City of Charleston Fire Department

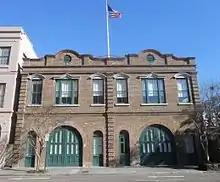
Of the three fire stations built in 1887 after the Great earthquake, only this one at 116 Meeting St. is no longer in use; it has been converted into offices.

The first fire department in Charleston was a private insurance company which responded to fires of its members only; insured houses were marked by a metal plate on the front of the house. The first fire insurance company in America, the Friendly Society, began in Charleston on February 3, 1736. The earliest records of a volunteer fire department in Charleston appear in the minutes of the Board of Firemasters dated October 18, 1819. References to a Board of Firemasters date back to at least 1792. Until January 1, 1882, the fire department was a voluntary effort; after that date, the city fire department was a paid, professional department of the city. The newly formed fire department of 1882 had 103 firemen. Its first fire pumper was bought in 1910.